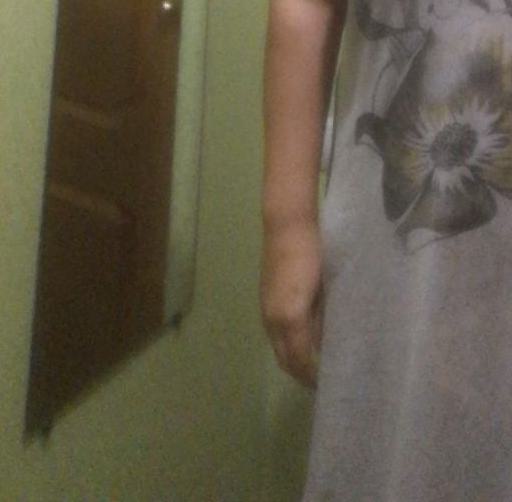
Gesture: no_gesture